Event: Nepal Earthquake
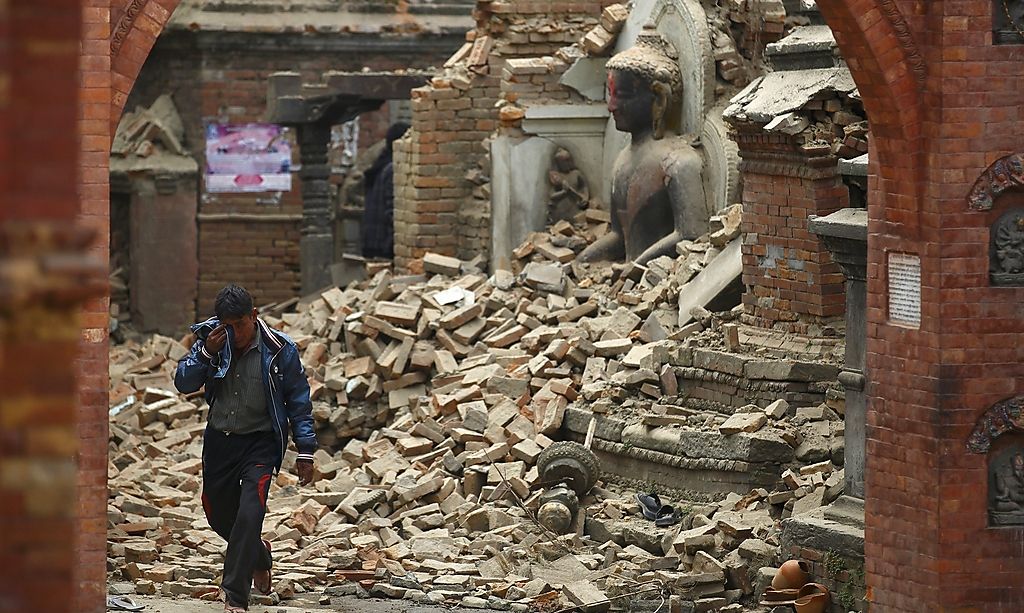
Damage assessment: damage